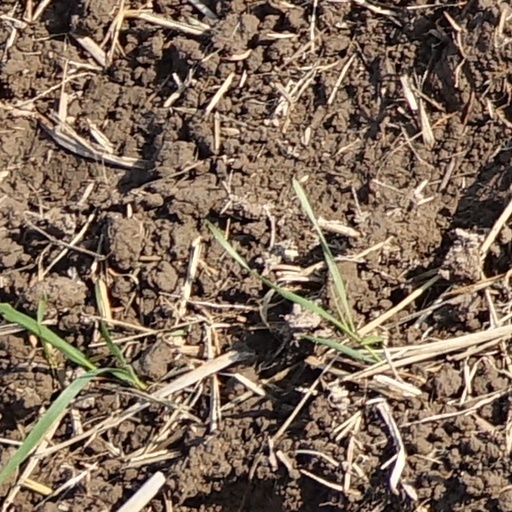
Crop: wheat